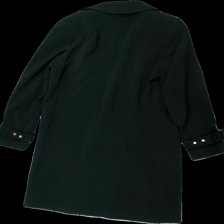
View: back
Type: Jacket
Category: Ladies
Brand: H&M
Colors: Black
Material: 100% polyester
Cut: Regular
Size: 44
Season: All
Stains: Major
Damage: fläckar
Damage location: bottom center
Damage 2 location: bottom left
Damage 3 location: top right
Price range: <50
Recommended usage: Export
Description: svart rock, fläckar längst ner